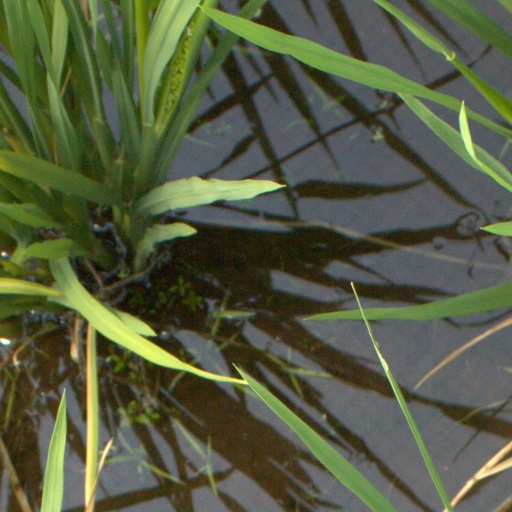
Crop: rice